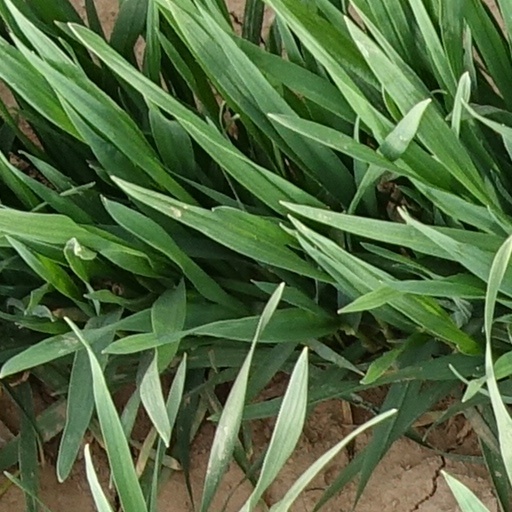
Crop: wheat